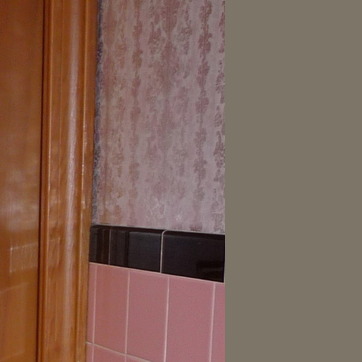
Material: wallpaper